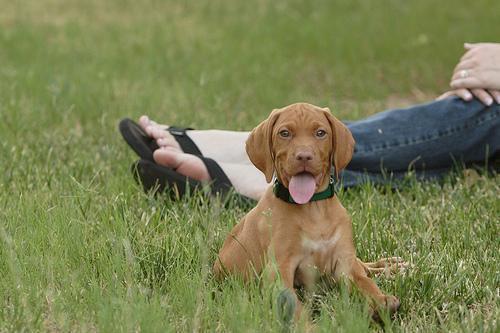
vizsla